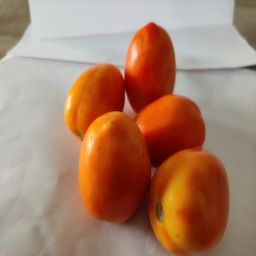
Crop: Tomato
Quality: Ripe